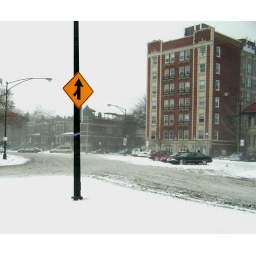
some yellow peaks through the near white out